M-94

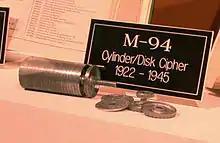
The M-94 at the National Cryptologic Museum

The M-94 was a piece of cryptographic equipment used by the United States Army, consisting of several lettered discs arranged as a cylinder. It was also employed by the US Navy, under the name CSP 488.